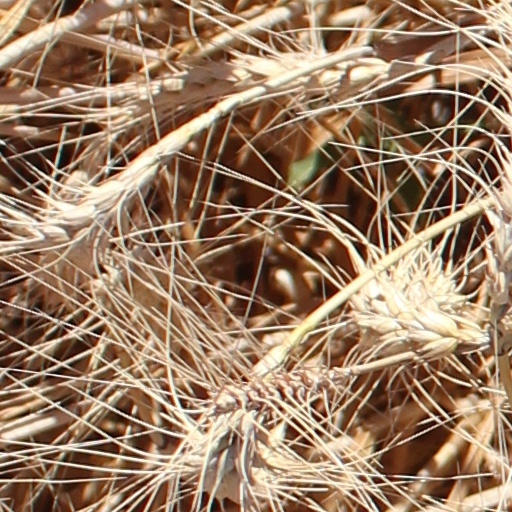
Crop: wheat